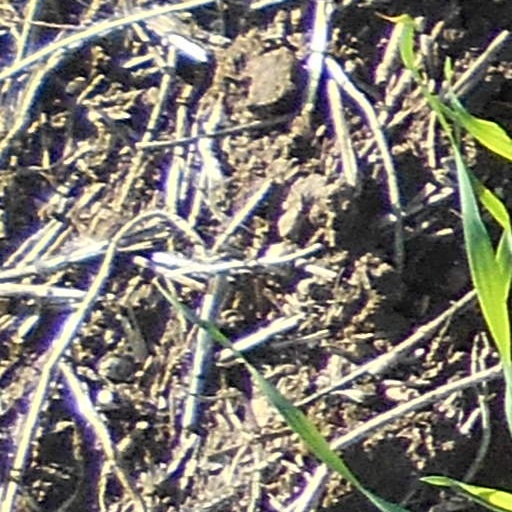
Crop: wheat